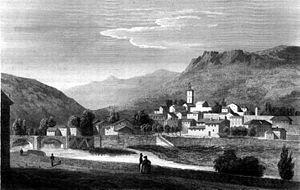
Digne-les-Bains est une commune française, chef-lieu du département des Alpes-de-Haute-Provence et située dans la région Provence-Alpes-Côte d'Azur. Le code postal est le : 04000.